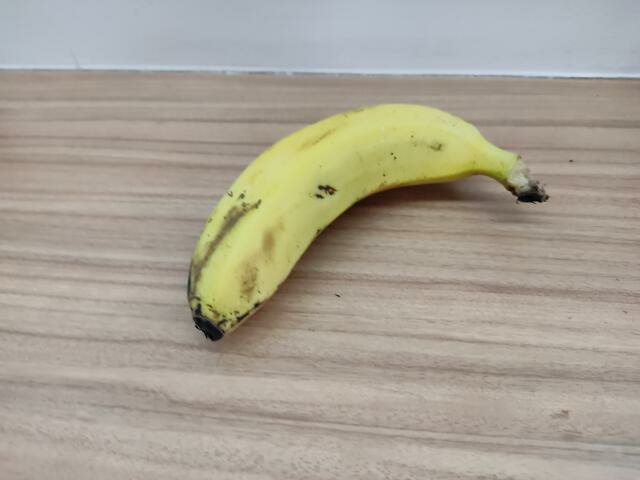
Label: Ripe_Banana